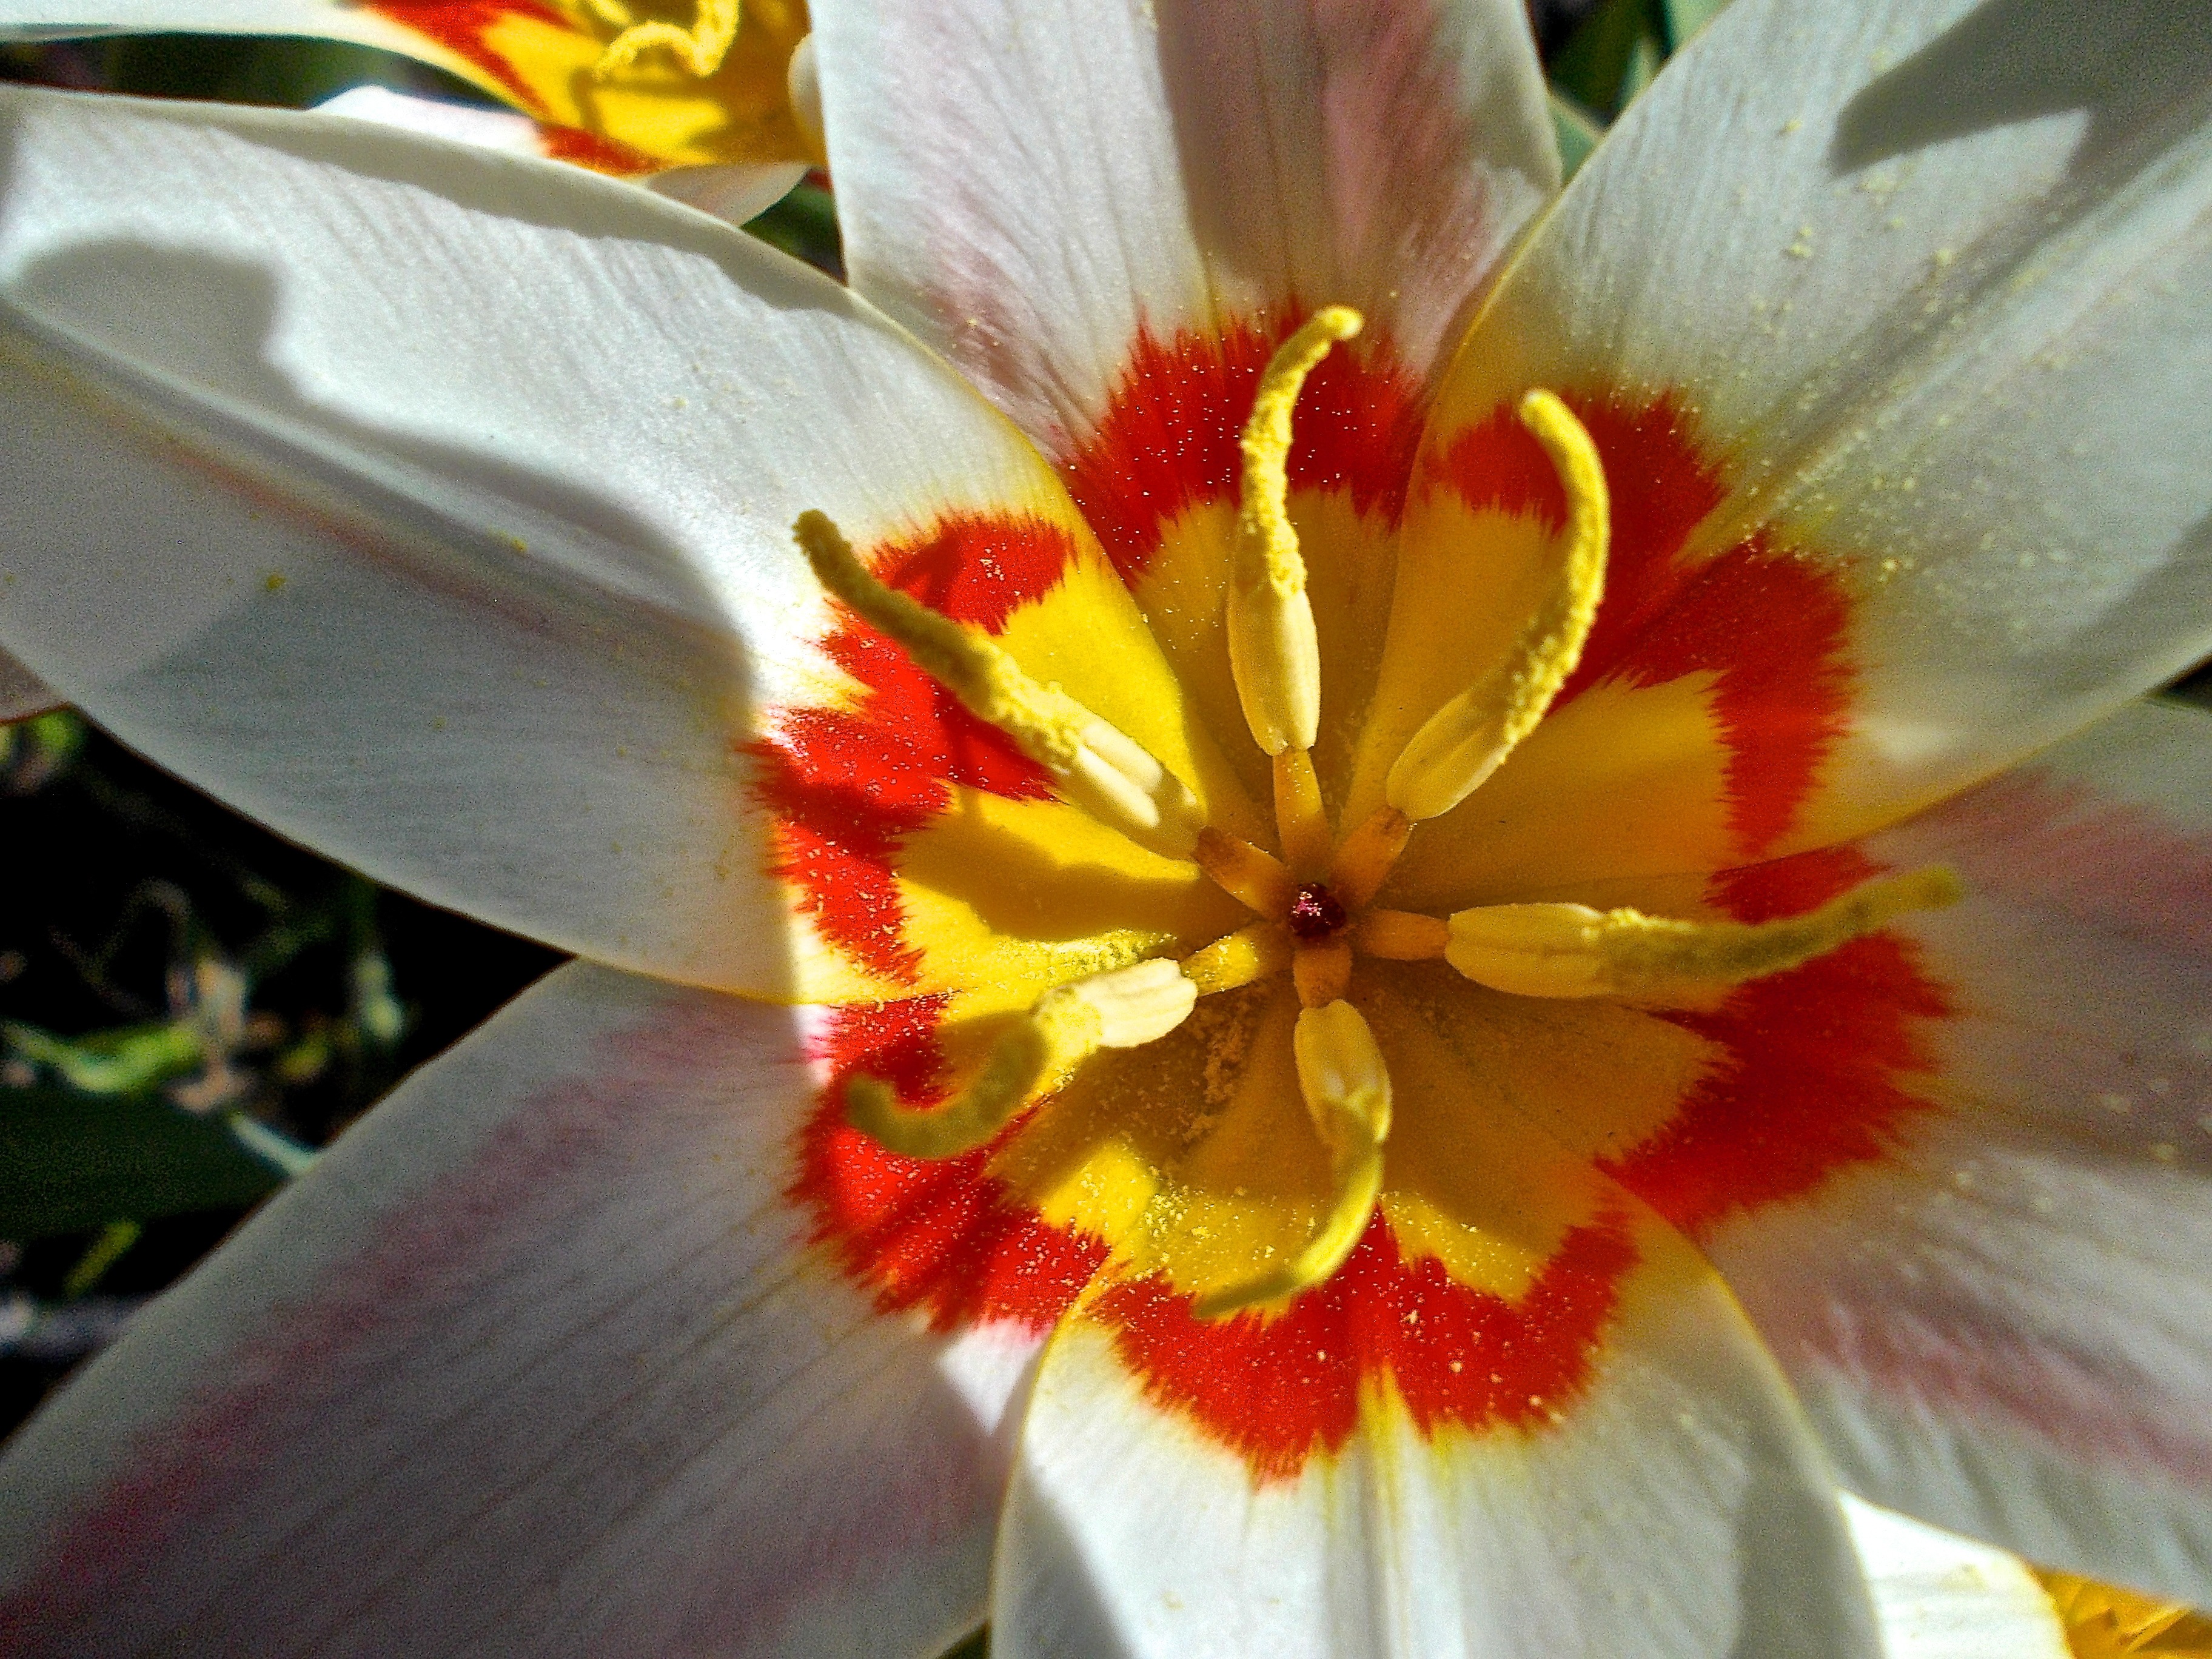
blossom, plant, white, flower, petal, orange, botany, yellow, flora, close up, easter, pistils, macro photography, flowering plant, land plant